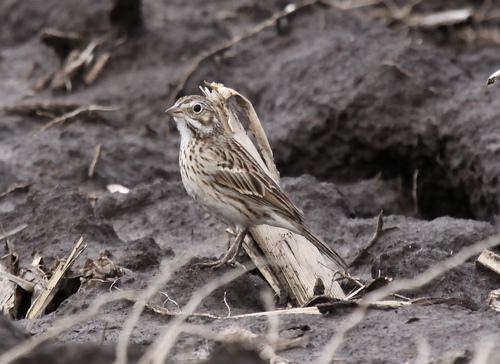
A photo of a vesper sparrow